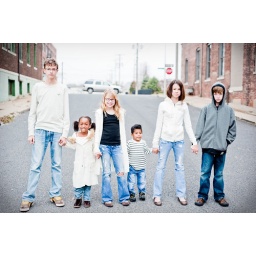
That car in the back ground drives me crazy :)